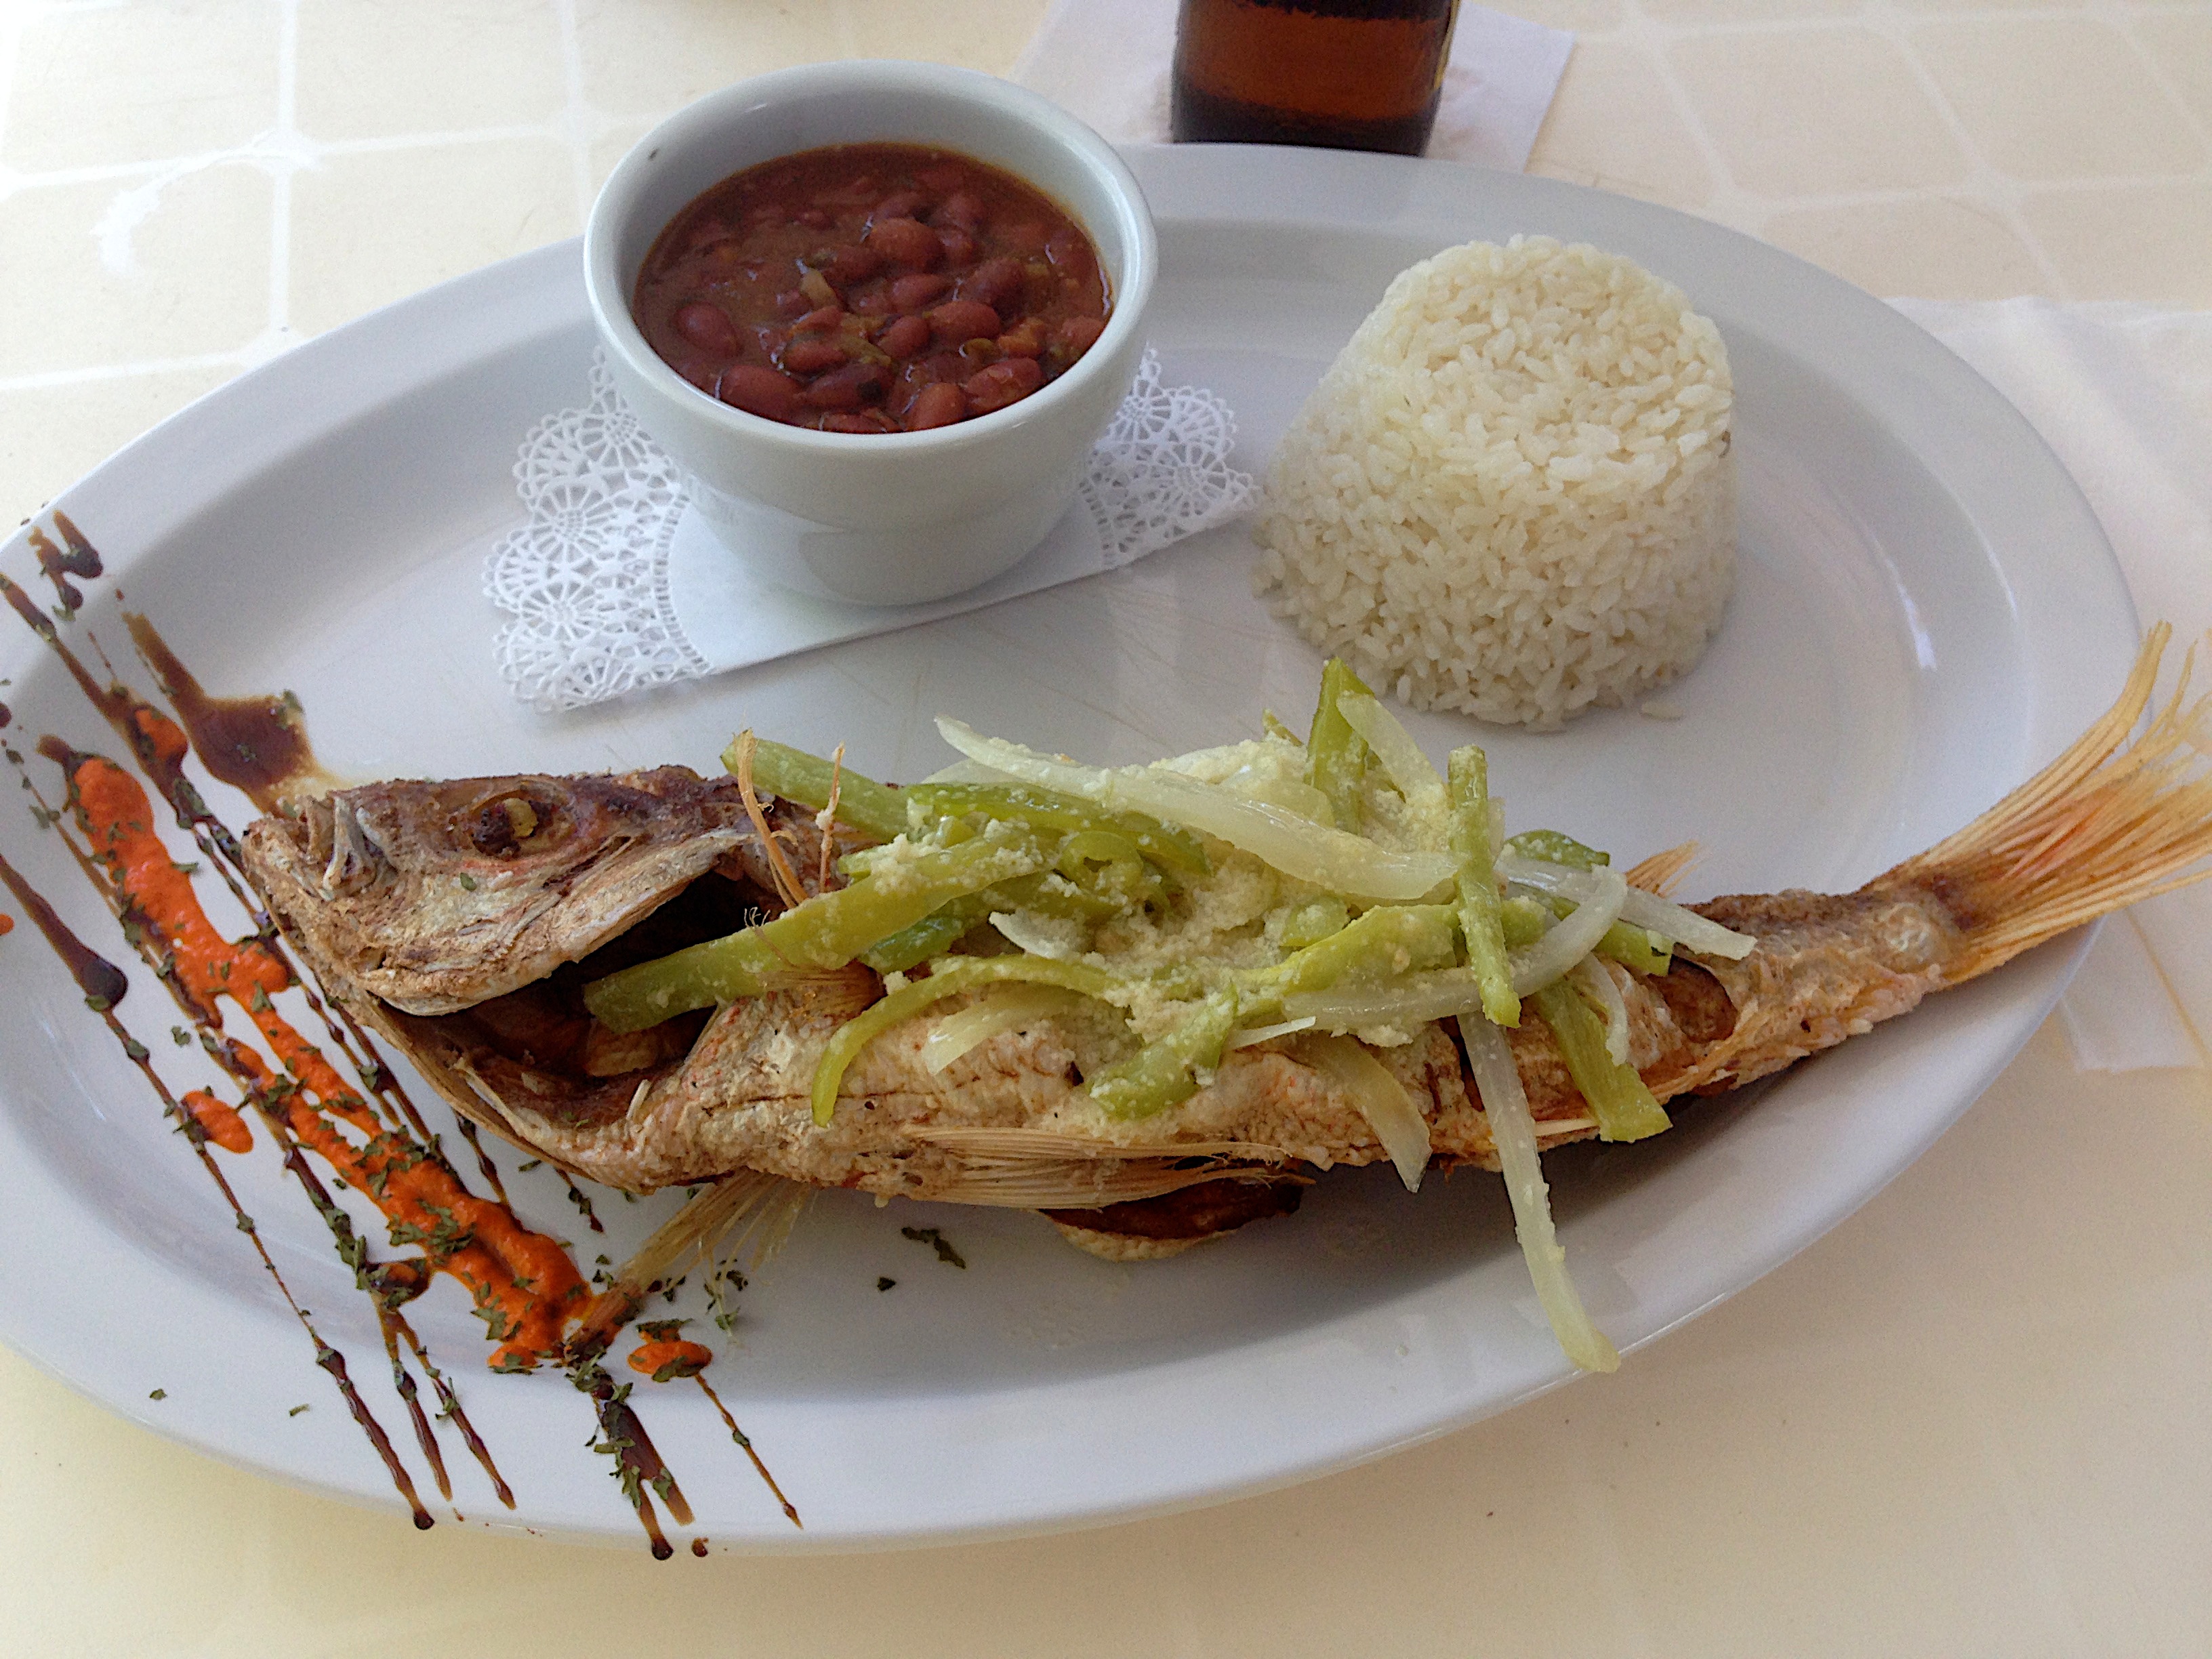
dish, meal, food, produce, fish, breakfast, meat, lunch, cuisine, vegetarian food